Tamra, the Island

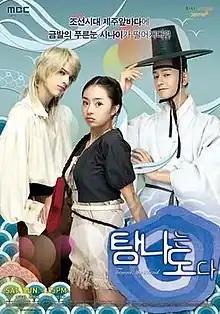

Tamra, the Island is a 2009 South Korean television series starring Seo Woo, Im Joo-hwan and Pierre Deporte. It aired on MBC from August 8 to September 27, 2009 on Saturdays and Sundays at 19:55 for 20 episodes.